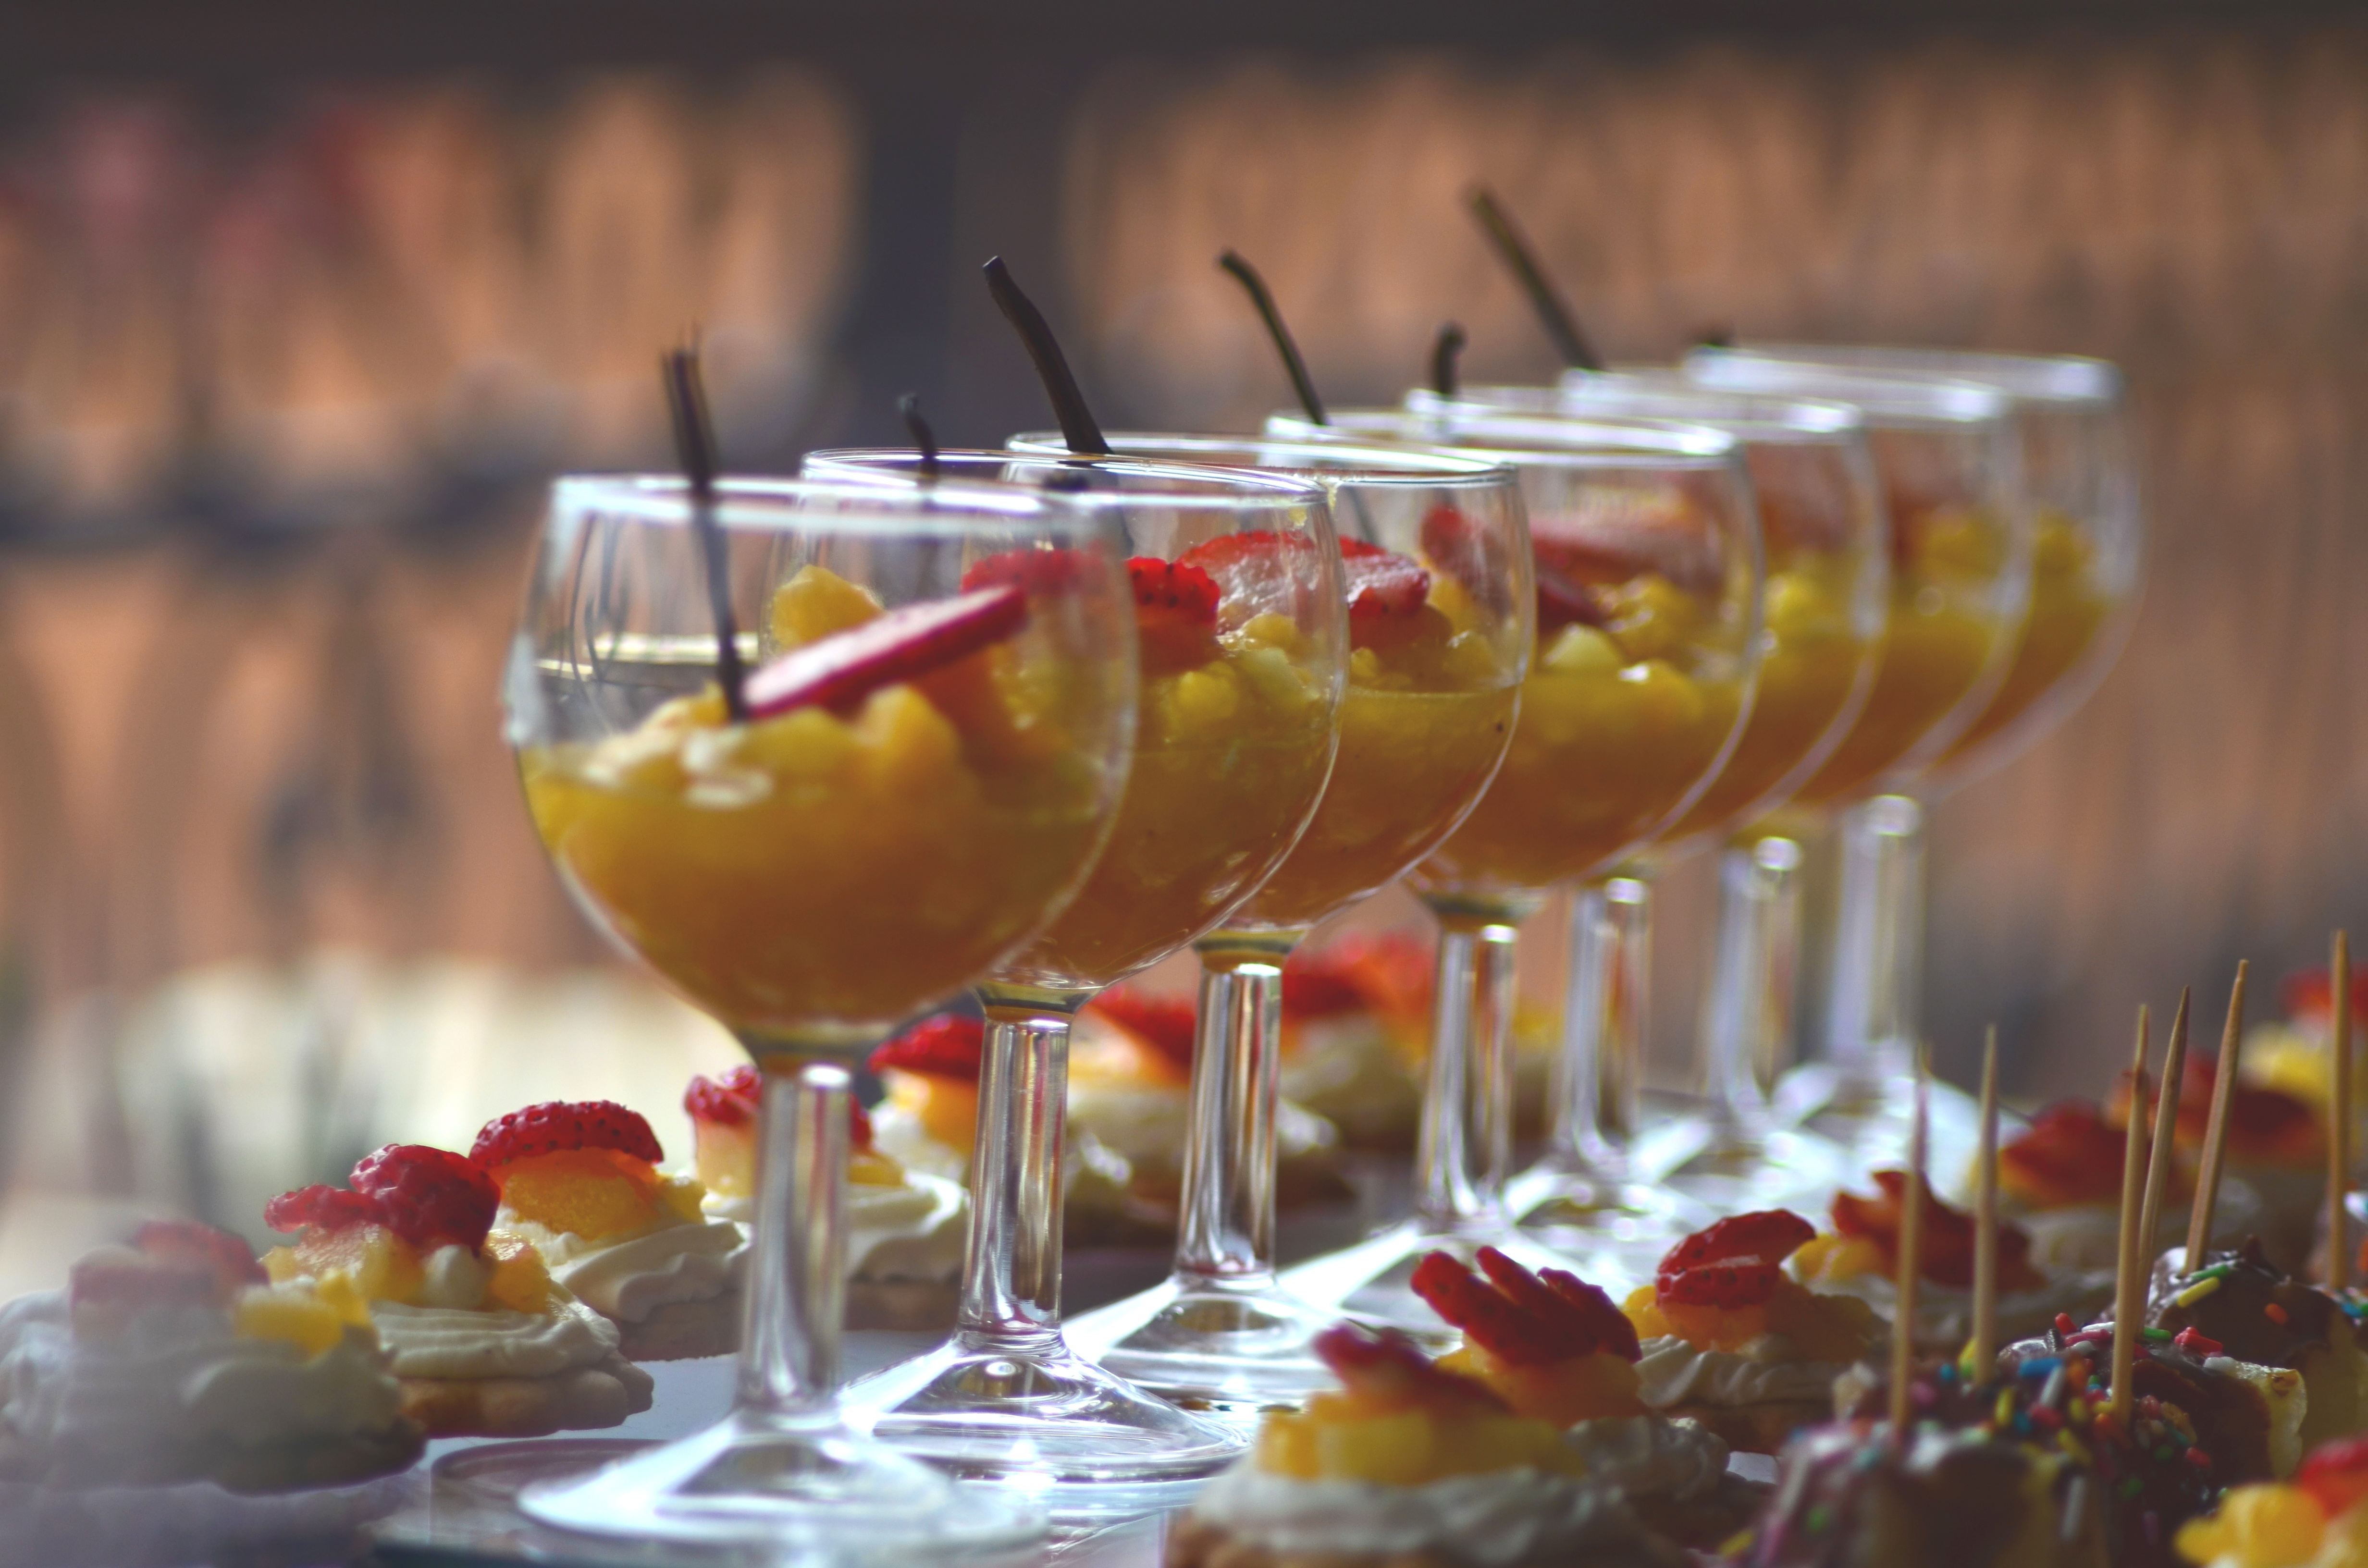
wine, restaurant, meal, food, produce, drink, cocktail, brunch, alcoholic beverage, spritz, distilled beverage